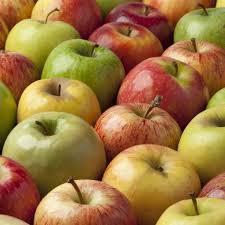
Label: apples